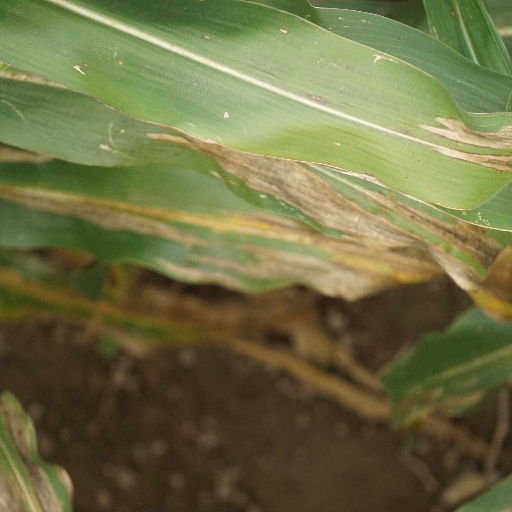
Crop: maize; corn